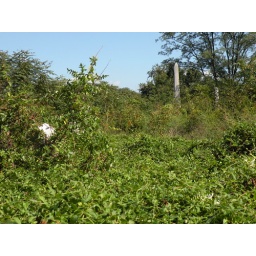
A view tot he main monument in the Mason's Circle from near the access road between Section 42 and 43.